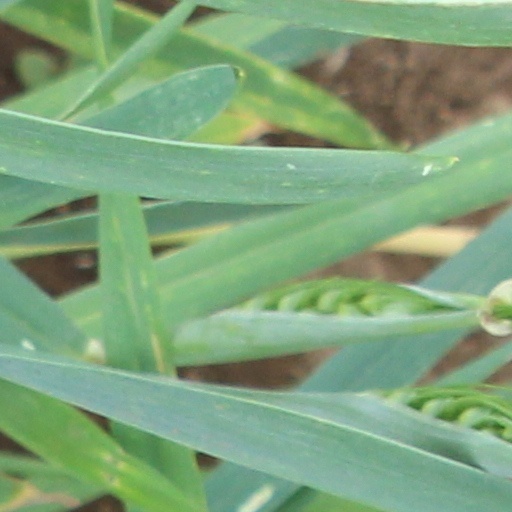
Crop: wheat